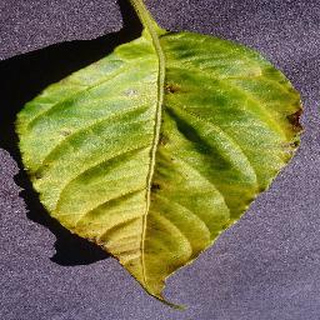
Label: bell_pepper_bacterial_spot